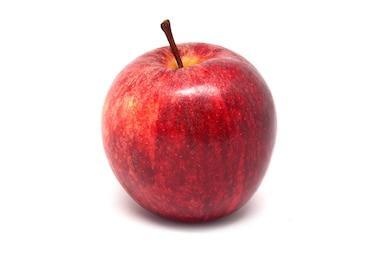
Label: apple